History of Carmona, Spain

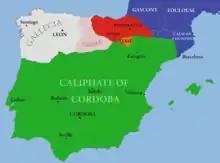
Caliphate of Córdoba in Al-Andalus

Much of the Roman necropolis has been preserved, and more than six hundred family tombs dating from the 2nd century BC to the 4th century AD have survived. Enclosed in subterranean chambers hewn from the living rock, the tombs are often frescoed and contain columbarium niches in which many of the limestone funerary urns remain intact; these are frequently inscribed in Latin with the name of the deceased. Some of the larger tombs have vestibules lined with stone benches for funeral banquets and several retain the carved family emblems. The partly excavated amphitheatre of Carmo, dedicated to public spectacle in its day, is adjacent to the necropolis.